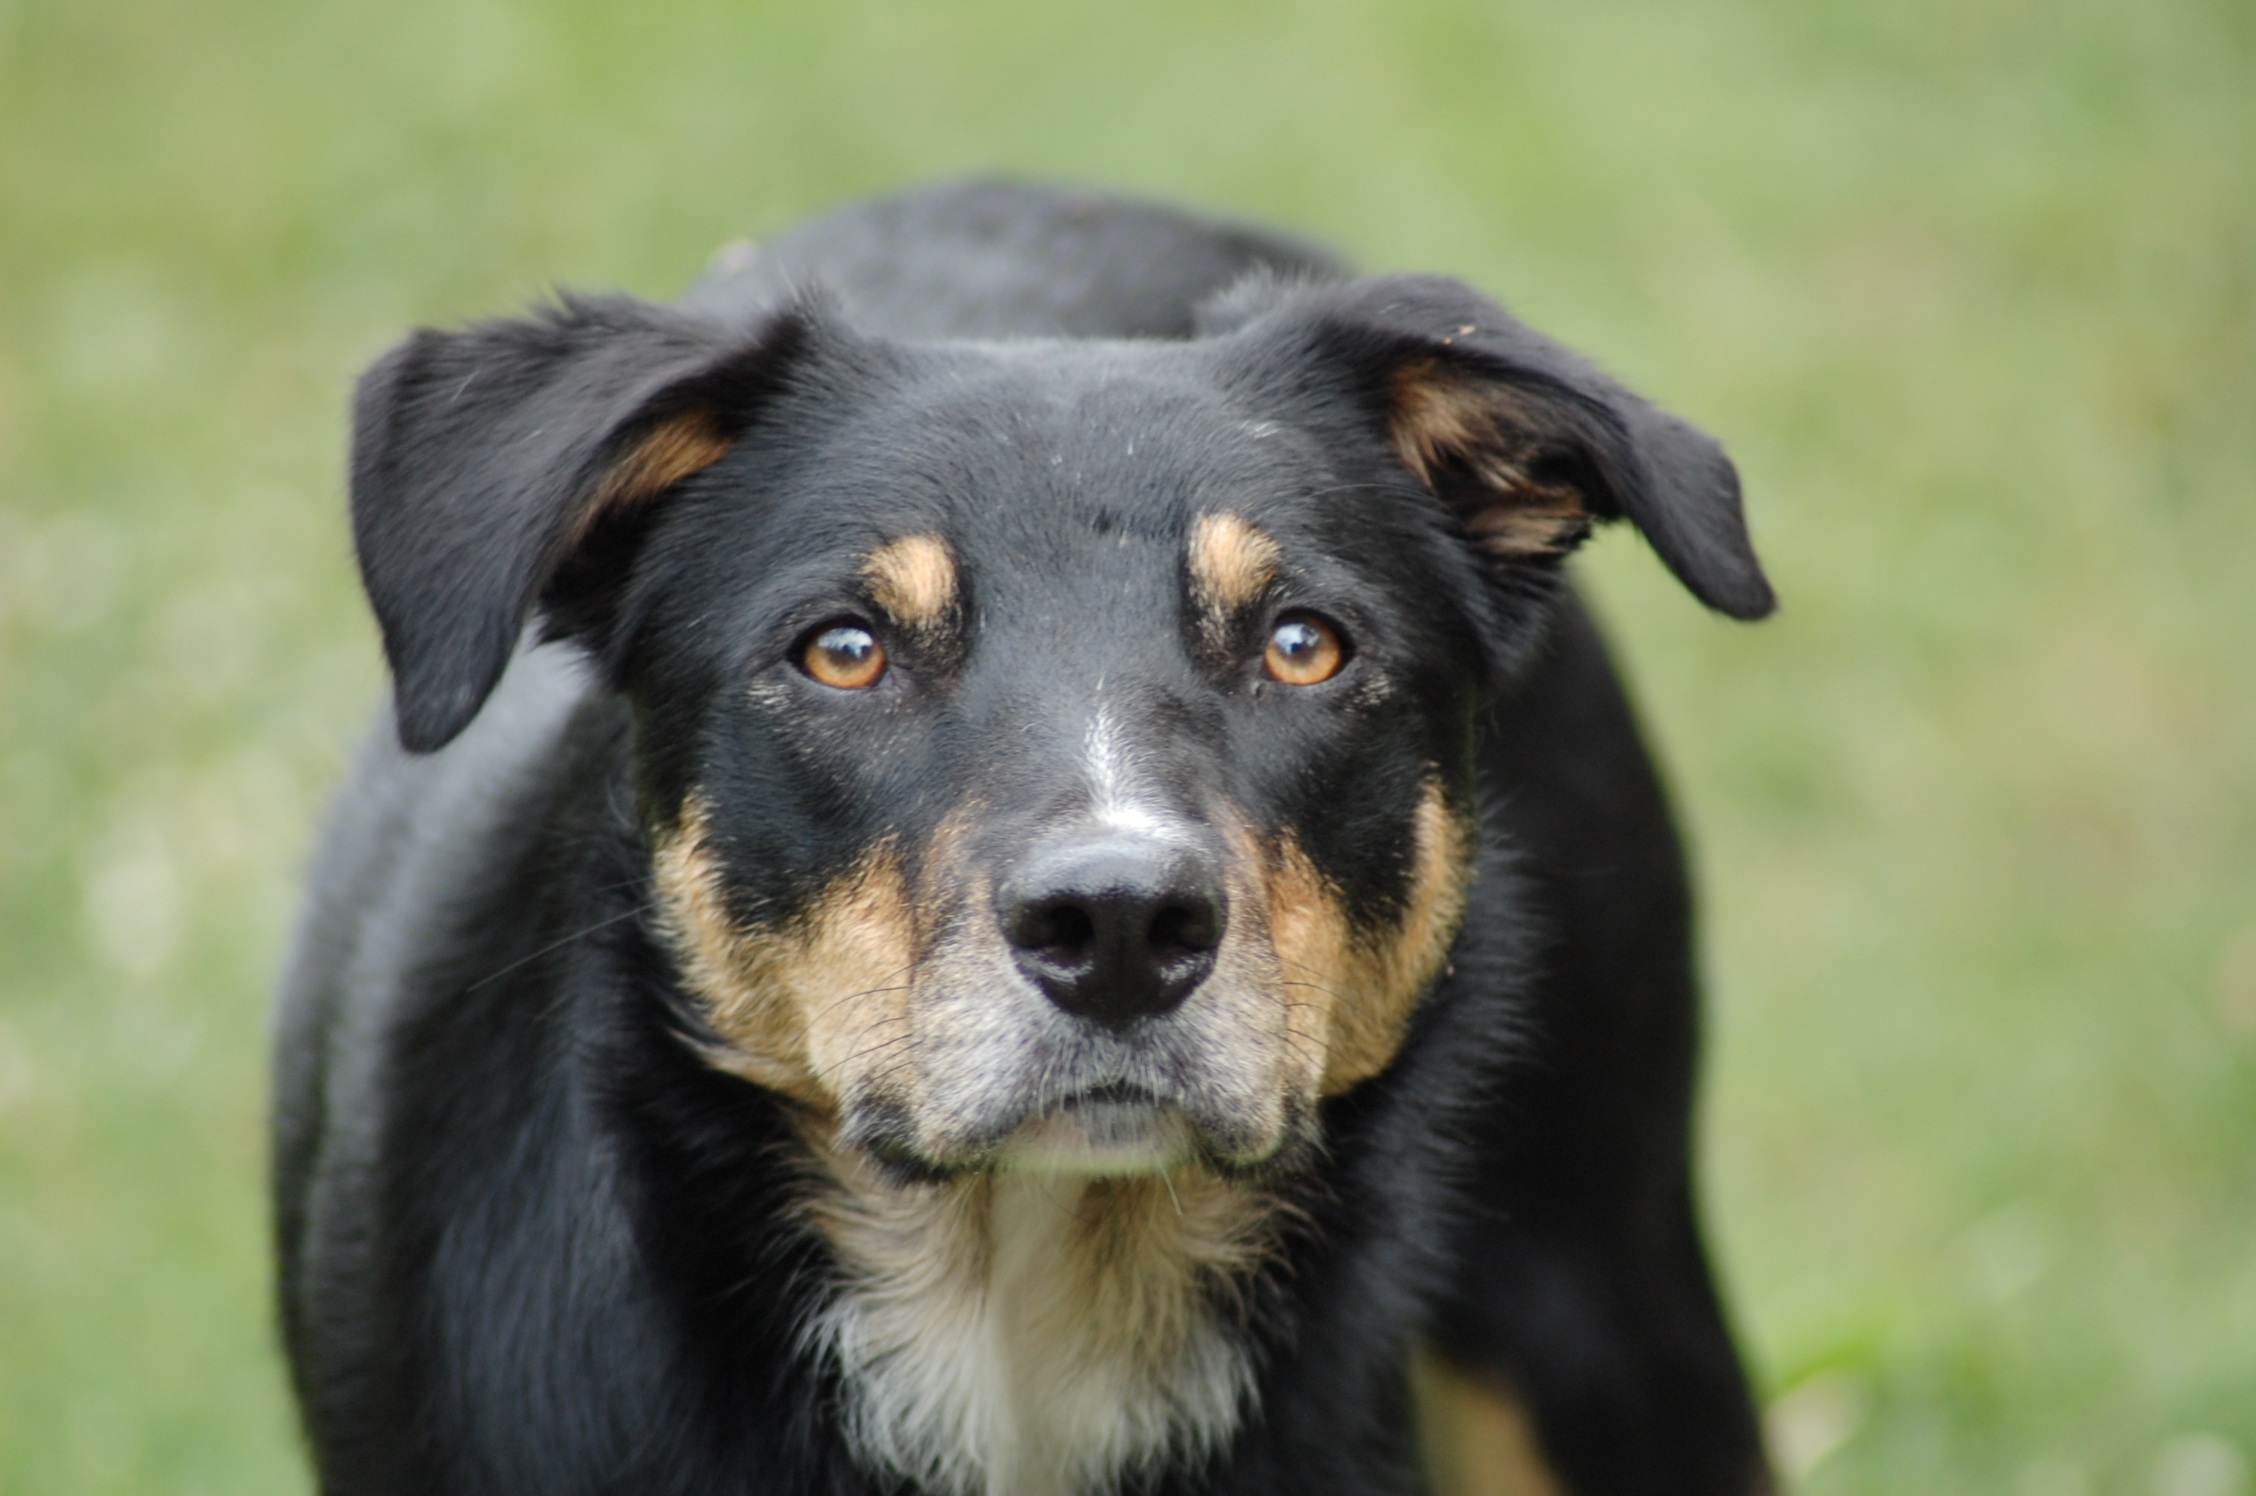
play, dog, collie, mammal, snout, beast, huntaway, dog breed, beauceron, dog like mammal, carnivoran, dog breed group, vulnerable native breeds, appenzeller sennenhund, australian kelpie